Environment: real
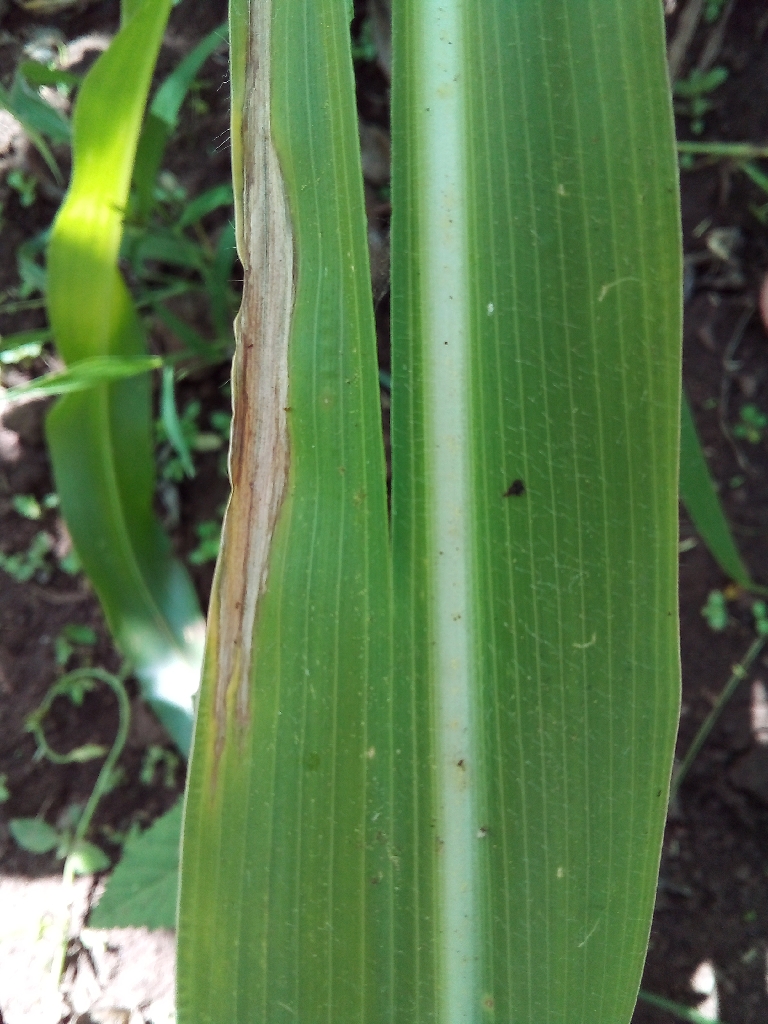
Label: northern_corn_leaf_blight